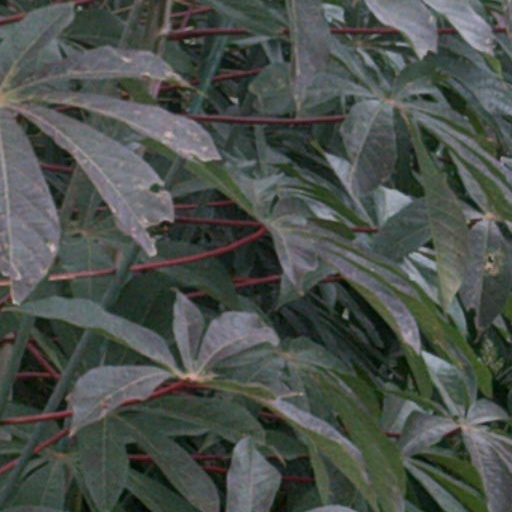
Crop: cassava